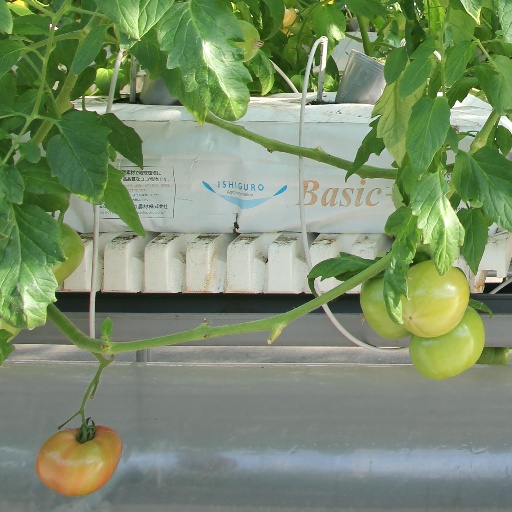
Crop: tomato